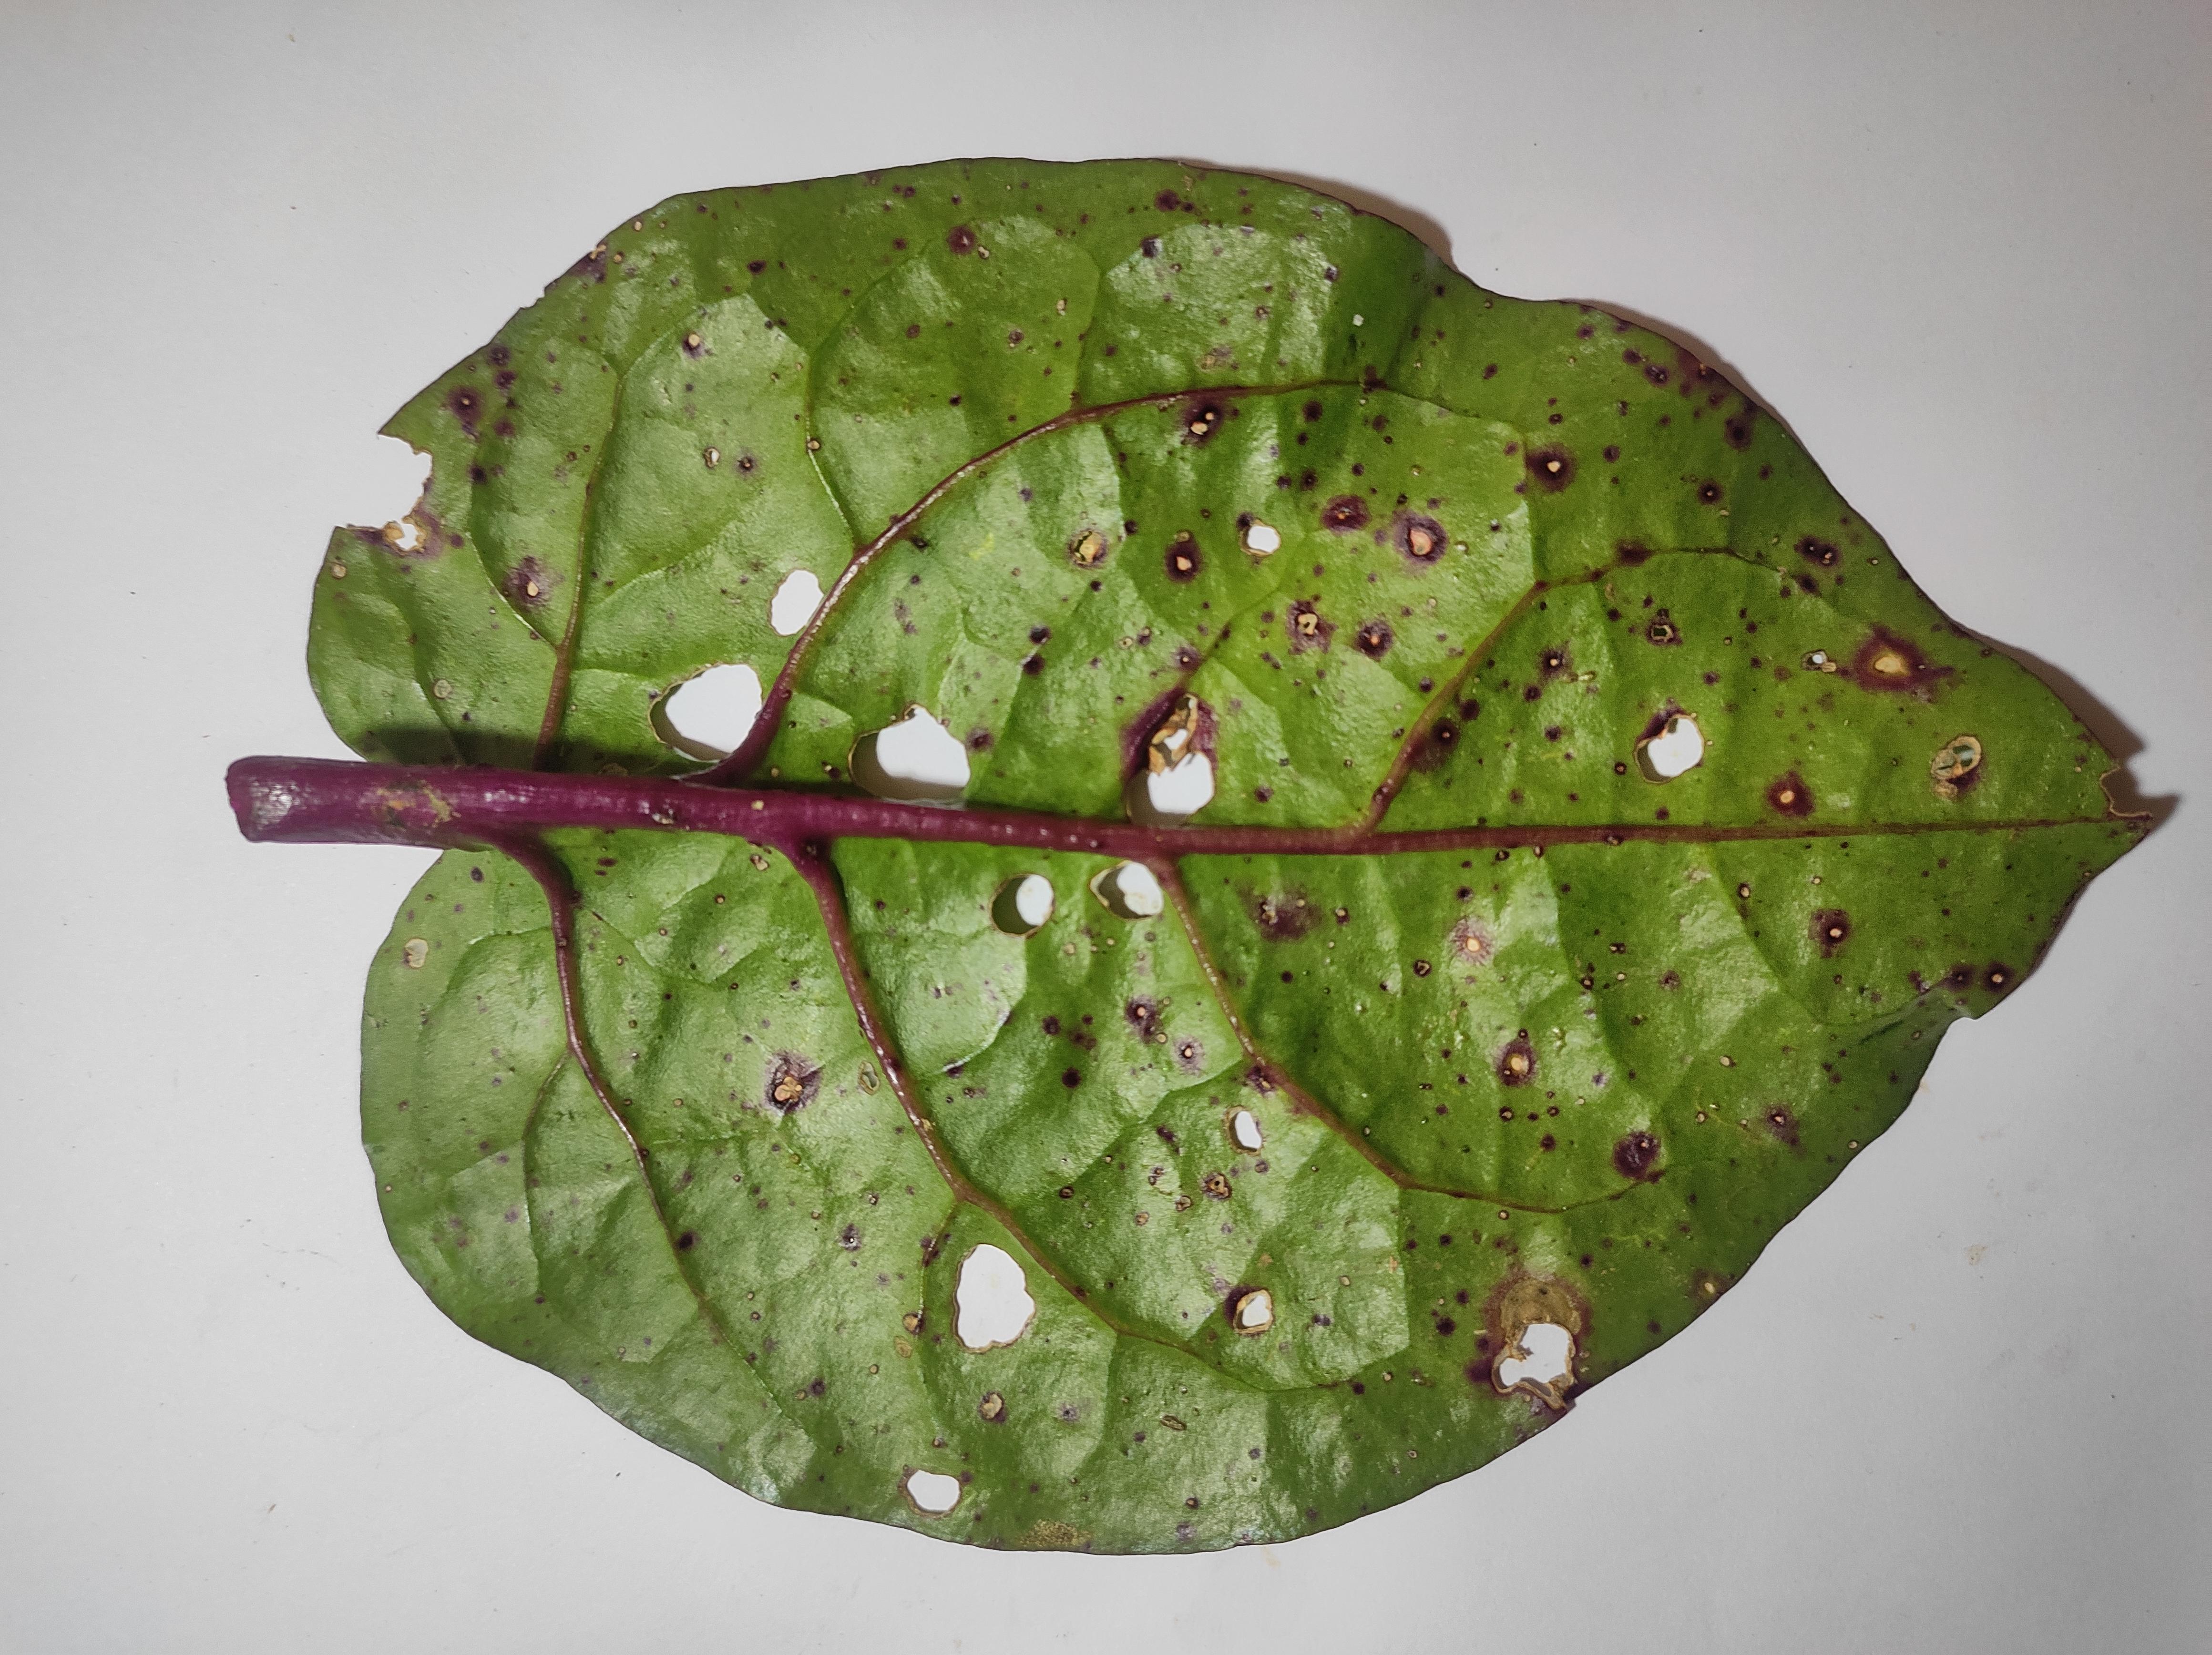
Label: straw_mite